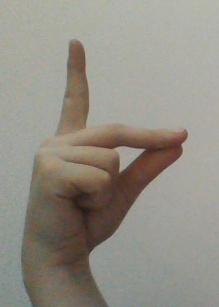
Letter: ta